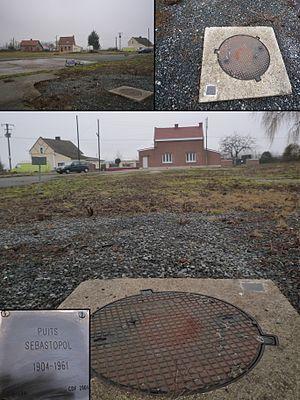
Sépulture de puits de la Compagnie des mines d'Aniche, Nord-Pas-de-Calais, France.
La Compagnie des mines d'Aniche était une compagnie qui exploitait des mines de charbon dans la région Nord-Pas-de-Calais en France et qui possédait aussi des usines et des lavoirs.